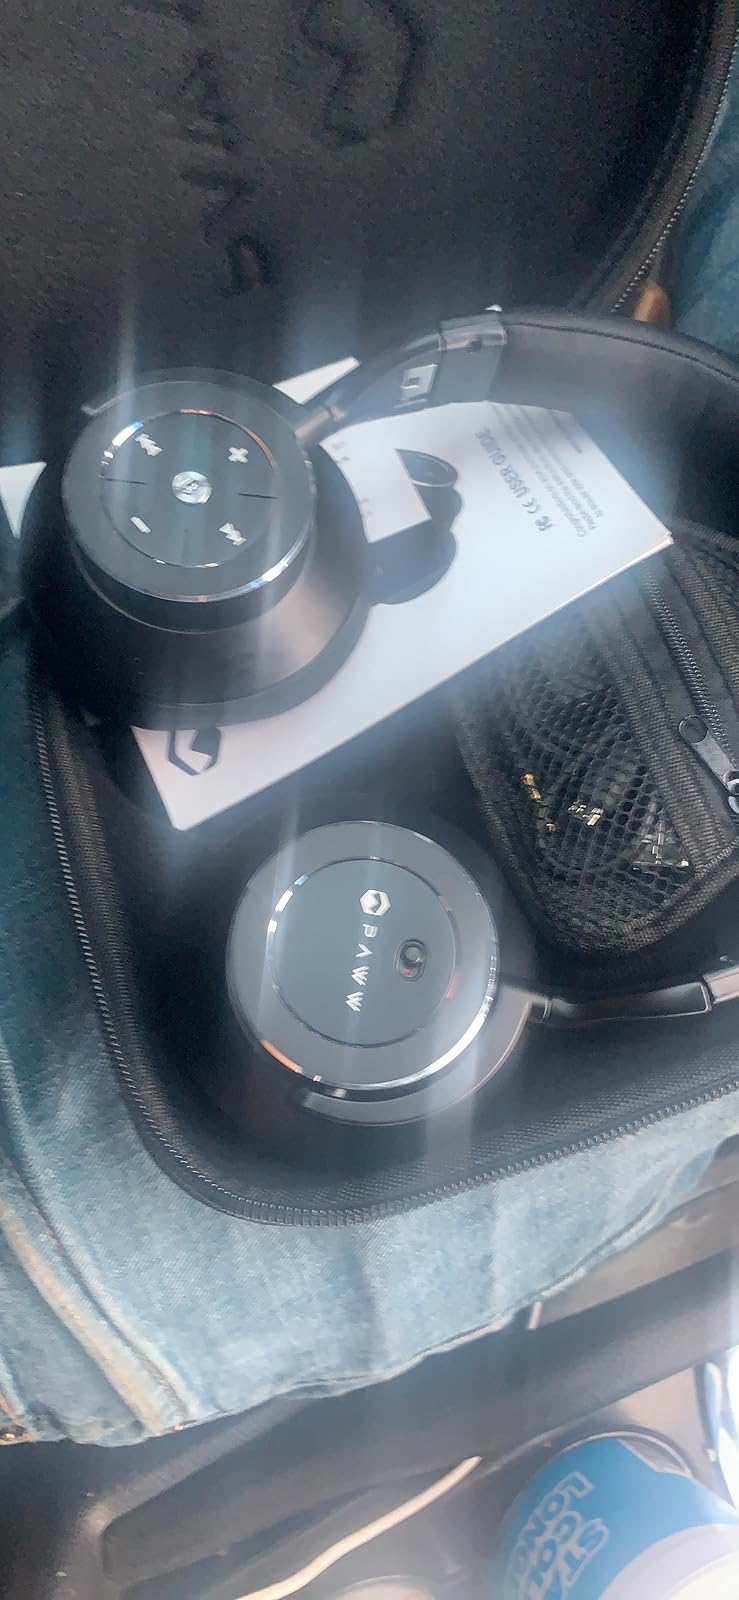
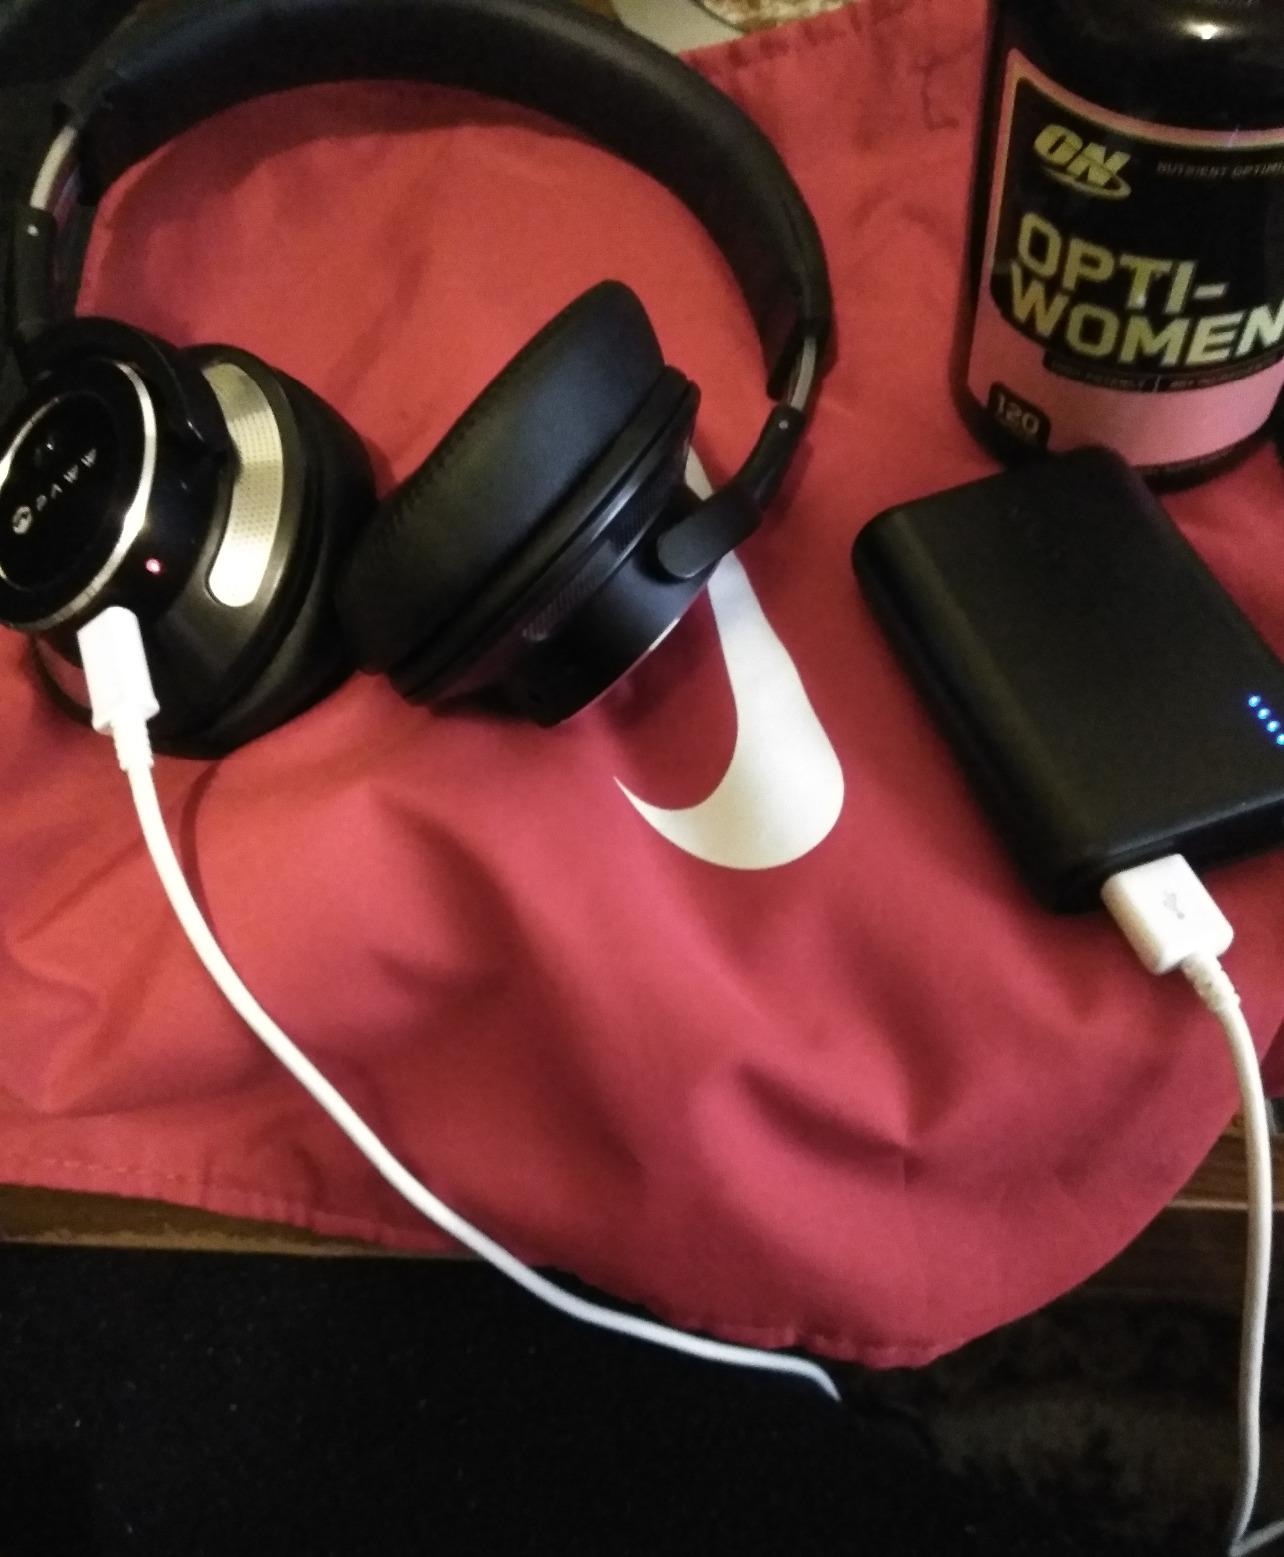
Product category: headphones
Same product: yes